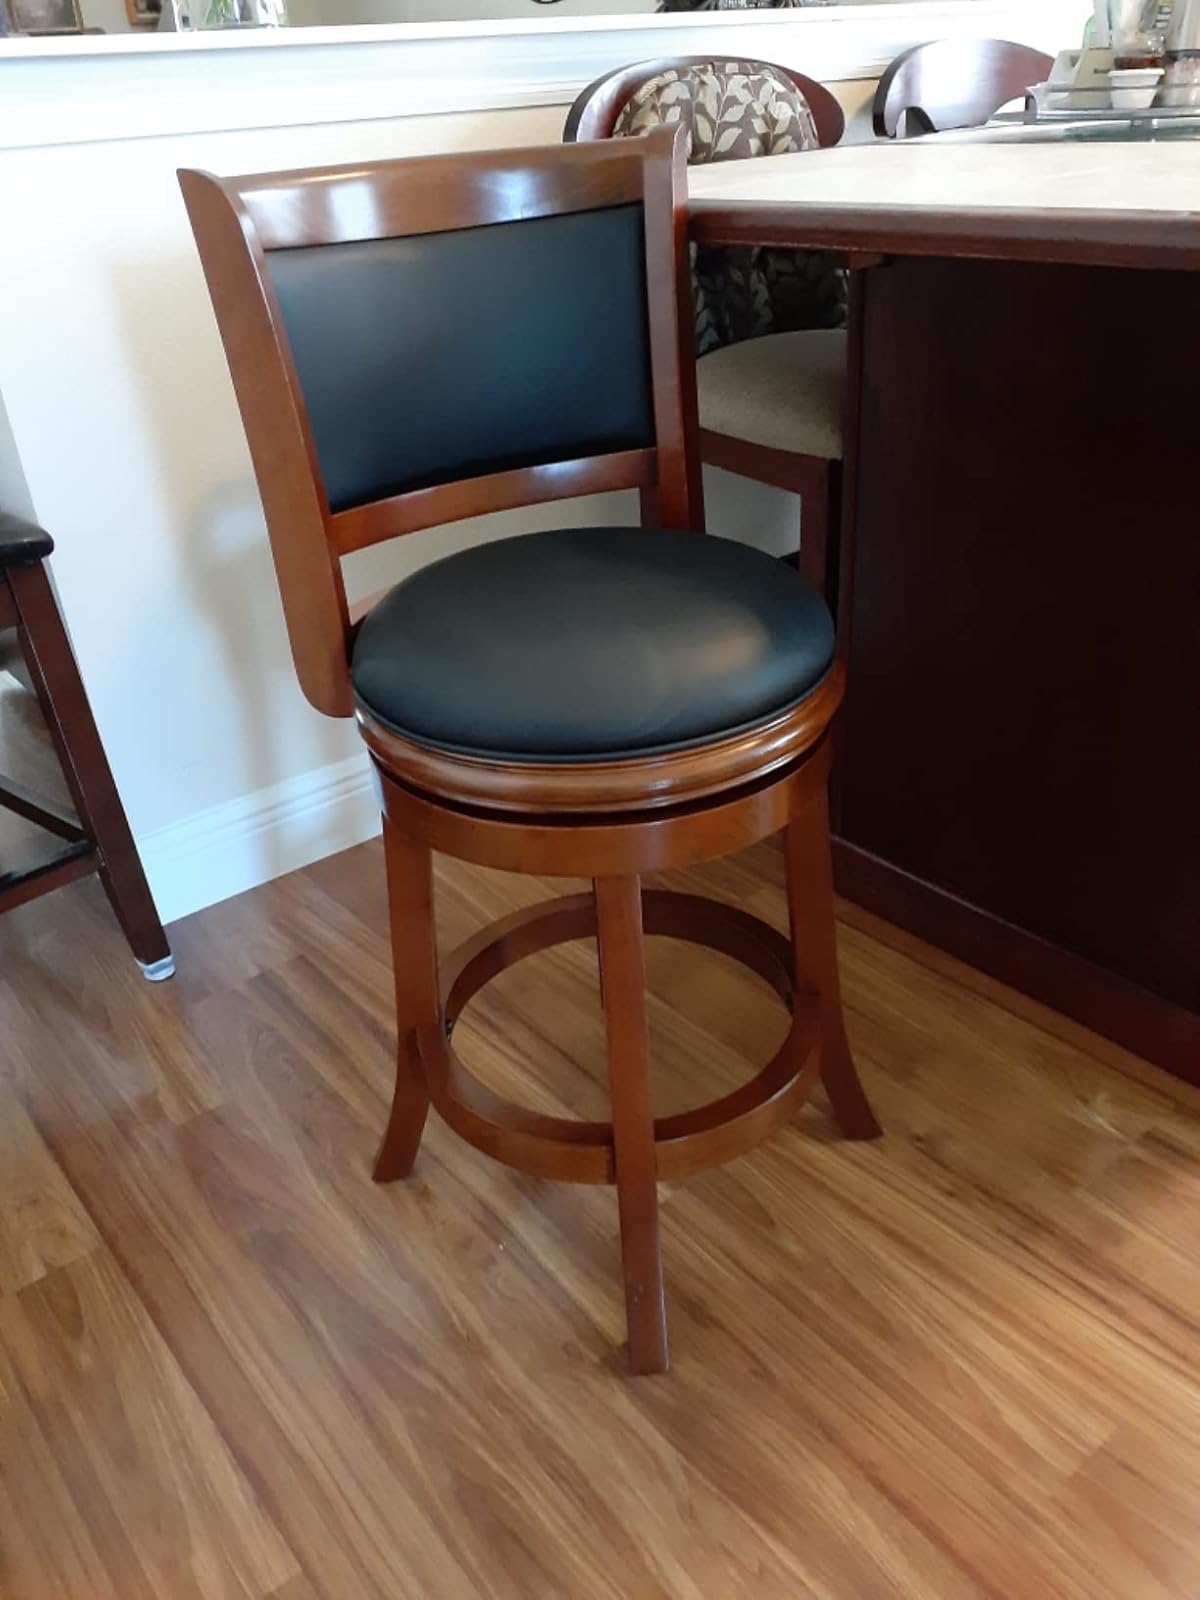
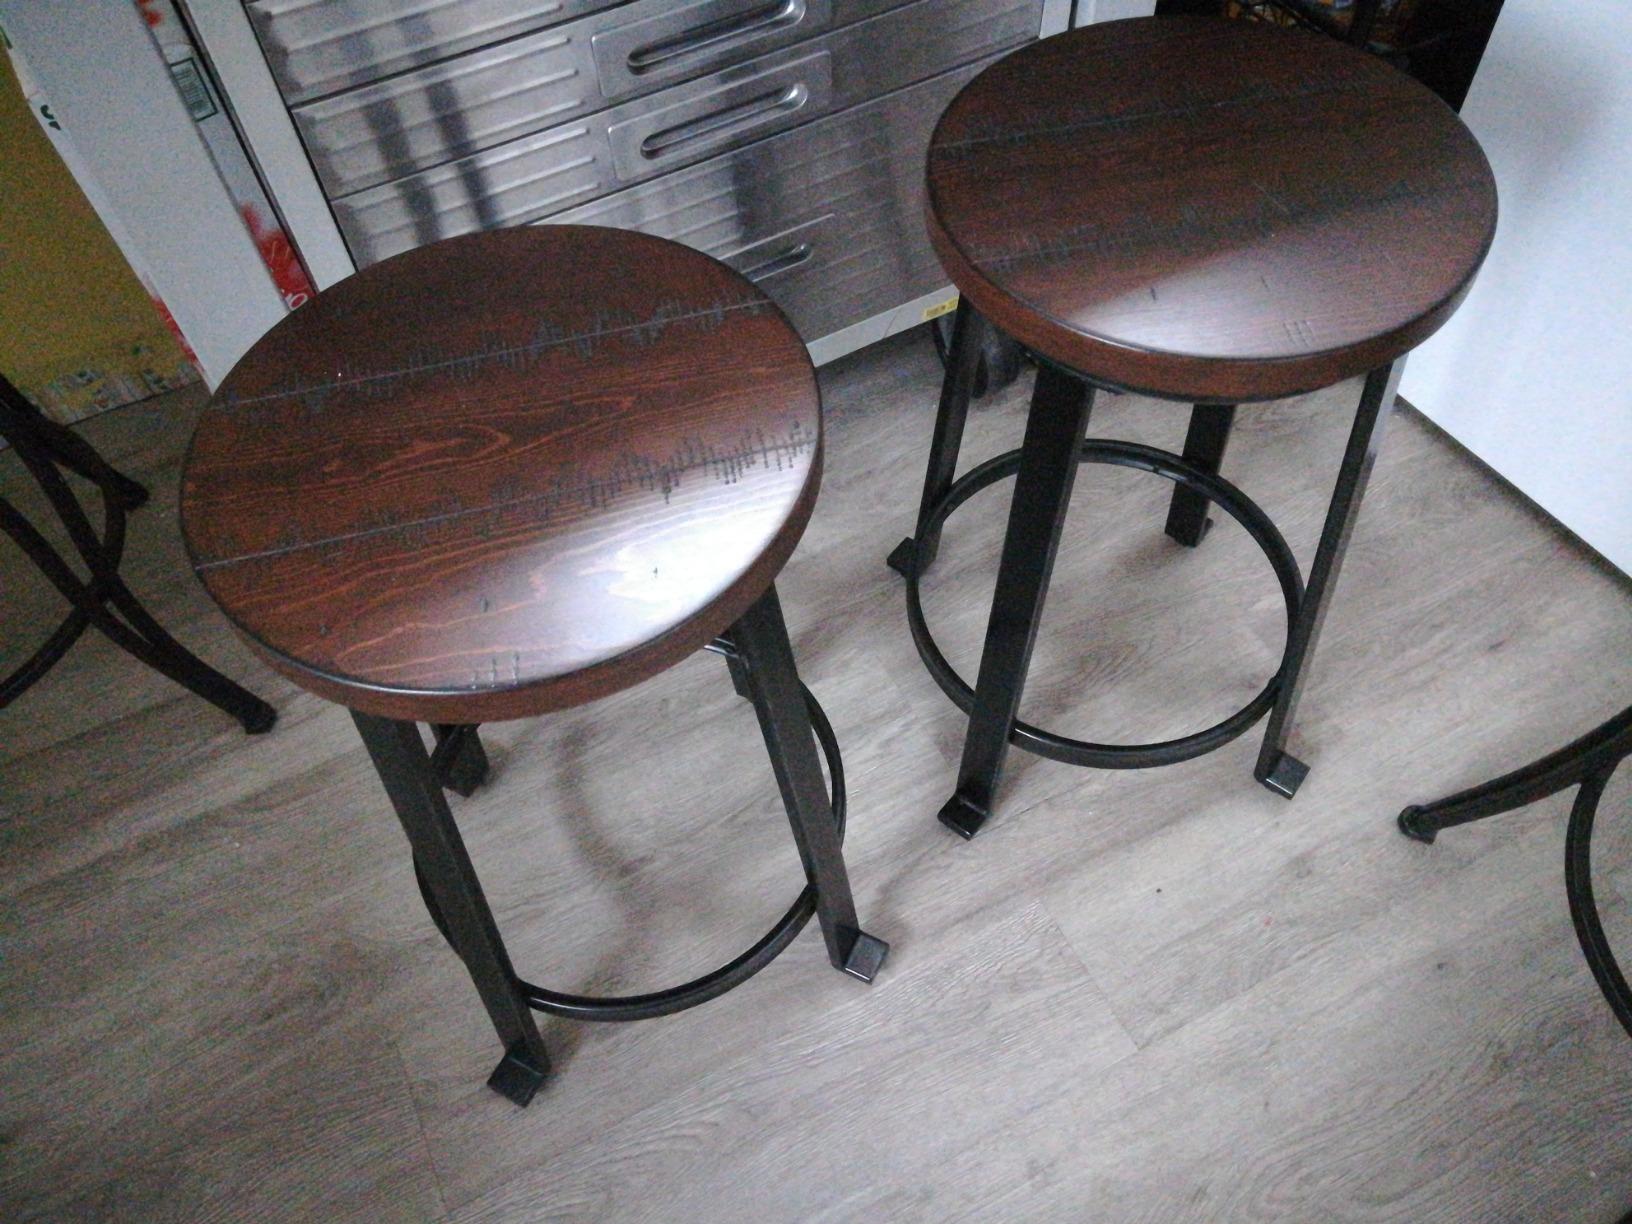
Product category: stool
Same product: no